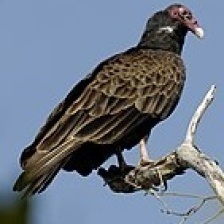
Species: TURKEY VULTURE
Scientific name: CATHARTES AURA
ImageNet parent category: vulture